Kamli (2022 film)

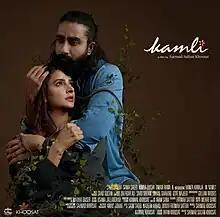
Theatrical Poster

Kamli (lit: "Mad") is a 2022 Pakistani drama film directed by Sarmad Khoosat, who co-produced it with Kanwal Khoosat under the banner Khoosat Films. Based on a short film by Mehar Bano, the additional story and dialogues were by Khoosat himself. It stars Saba Qamar, Sania Saeed, Nimra Bucha and debutante Hamza Khawaja in lead roles. "Kamli" revolves around the intertwining stories of three women and their restrained desires. The film released theatrically on 3 June 2022 and opened to positive reviews from critics.